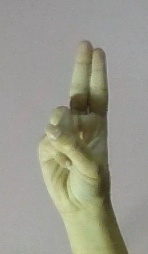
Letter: taa